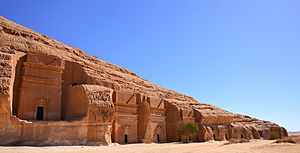
Madain Saleh / Billeder
Madain Saleh, også kaldet Al-Hijr er en oldtidsby i det nordlige Hijaz i Saudi-Arabien, omkring 22 km fra oasebyen Al-`Ula og i oldtiden kendt som Hegra.